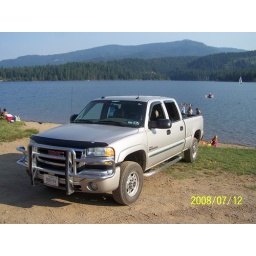
a lake way up in the mountains of california. Swimming with freinds